Samuel Hartt Pook

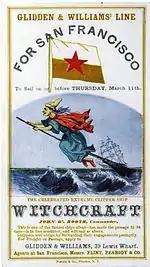

Pook's father was the naval architect Samuel Moore Pook, who designed the far more successful City-class ironclads of the same period.